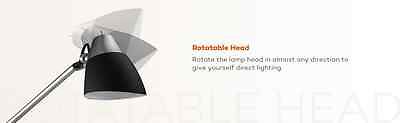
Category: lamp